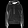
Label: Pullover